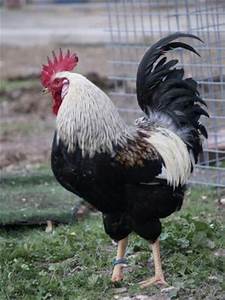
Label: chicken